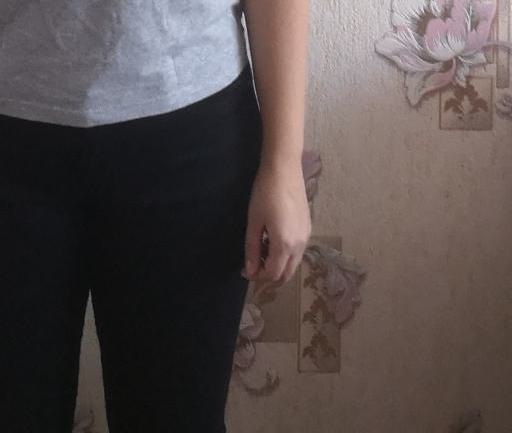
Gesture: no_gesture